Sweet potato cultivation in Polynesia

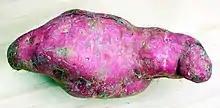
Owairaka Red, a variety created by Fay and Joe Gock in the 1950s, is the most commonly grown cultivar of sweet potato in New Zealand.

Sweet potato on the Hawaiian islands was typically grown in (stony alluvial soils), and in arid/coastal areas. Many (cultivations) were planted as a mix of sugarcane and sweet potato, with sugarcane planted in rows alongside the stone field walls to act as a windbreak for the sweet potato crop planted in between these rows. Often sweet potato was planted in mounds, with the soil mulched with a mix of rocks and plants. Rats preyed on the sweet potato crops during the Hawaiian rainy season (November to March), while periodic outbreaks of Sphingidae moth caterpillars, cutworms and weevils would greatly damage crops. Sweet potato is associated with the new year festival of , where the first fruits of the harvest were offered to the gods, typically sweet potatoes and taro.